Denny Emerson

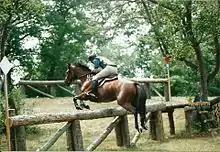
Emerson riding Speed Axel at the Groton House Farm Horse Trials in 1999. This was Emerson's last Advanced event.

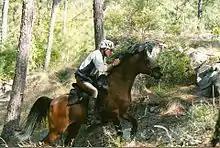
Emerson doing an endurance ride on Rett Butler.

In 2004 Emerson earned a Tevis Cup buckle for completing the 50th Anniversary of the Western States Trail Ride, a 100-mile endurance race. Emerson has also shown Morgan horses, and competed in dressage and jumper shows.